Lowland single malts

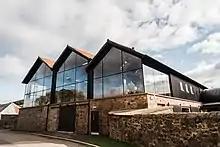
Lindores Abbey Distillery which opened in October 2016

This line is distinct from the geological Highland Fault line to the north. If the geological line were used, several Highland distilleries would become Lowland ones, including Loch Lomond and Fettercairn. According to "Visit Scotland", the Lowlands region covers "much of the Central Belt and the South of Scotland including Edinburgh & The Lothians, Glasgow & The Clyde Valley, the Kingdom of Fife, Ayrshire, Dumfries & Galloway and the Scottish Borders". There were 18 distilleries in the region as of 2019, including some that opened quite recently, such as Lindores Abbey, Clydeside and Glasgow.